Jared Y. Sanders Jr.

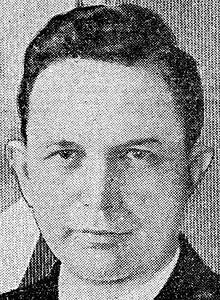
"Fort Worth Star-Telegram", January 9, 1934

Jared Young Sanders Jr. (April 20, 1892 - November 29, 1960) was an American lawyer and politician who served three terms in the U.S. House of Representatives from 1934 to 1937 and again from 1941 to 1943. He was the son of Louisiana governor Jared Y. Sanders.